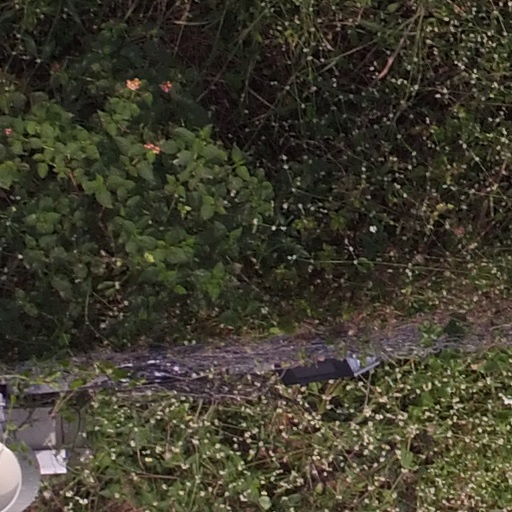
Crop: maize; corn